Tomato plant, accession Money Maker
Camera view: bottom (45 deg); turntable rotation: 30 degrees
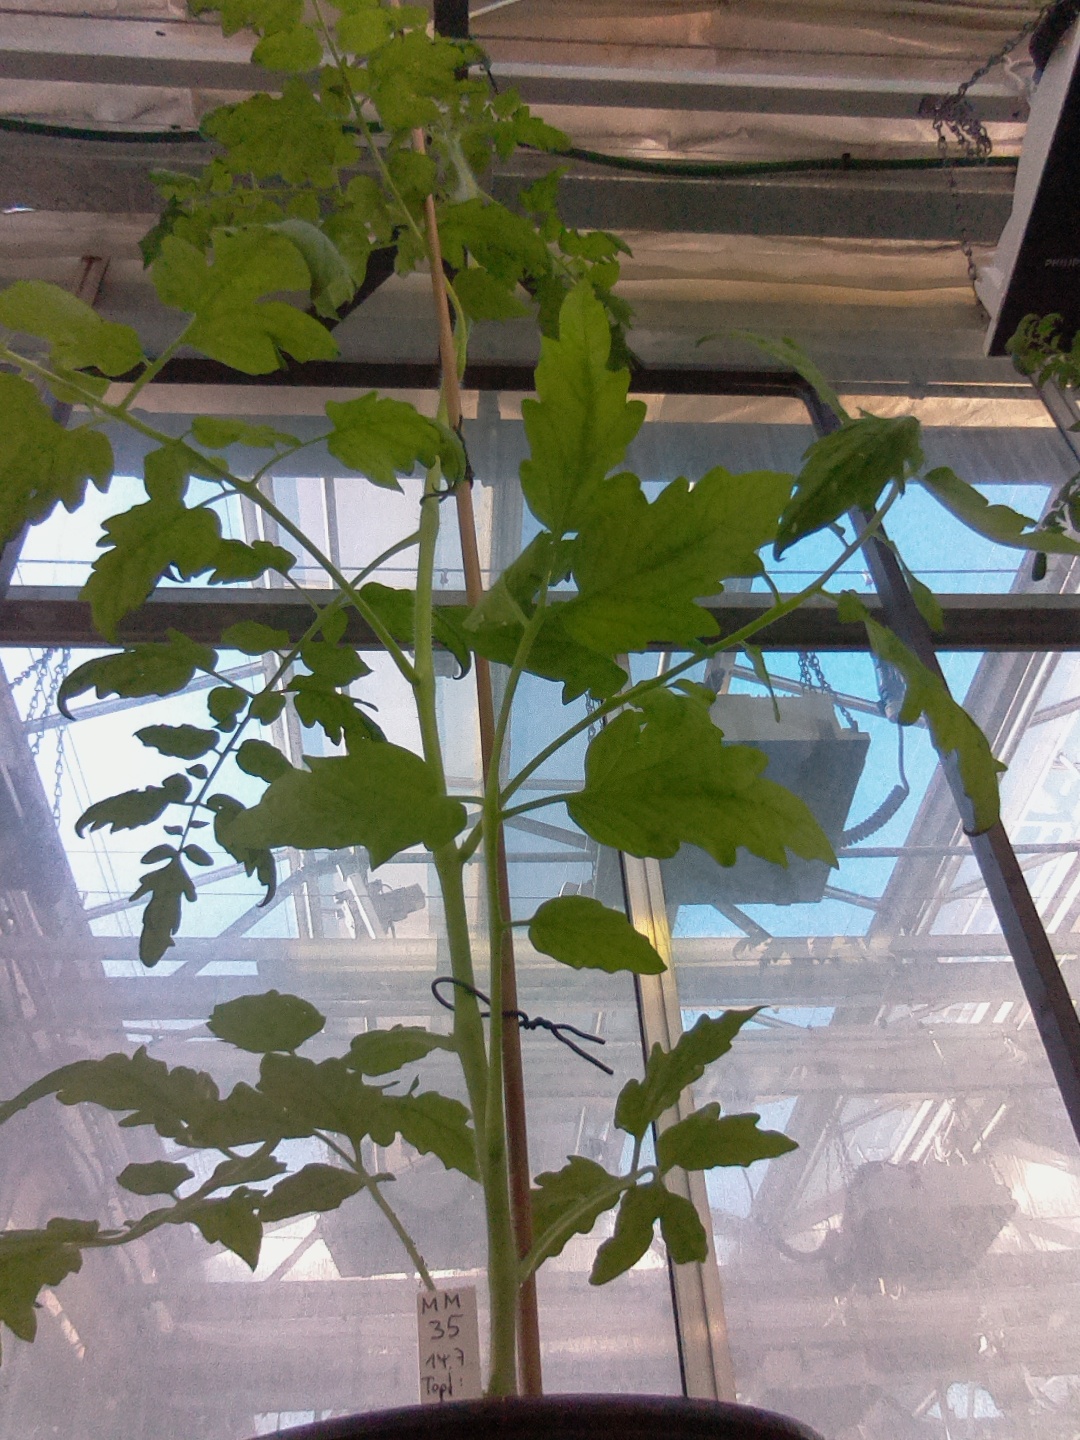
BBCH growth stage 16: 12 of true leaves visible